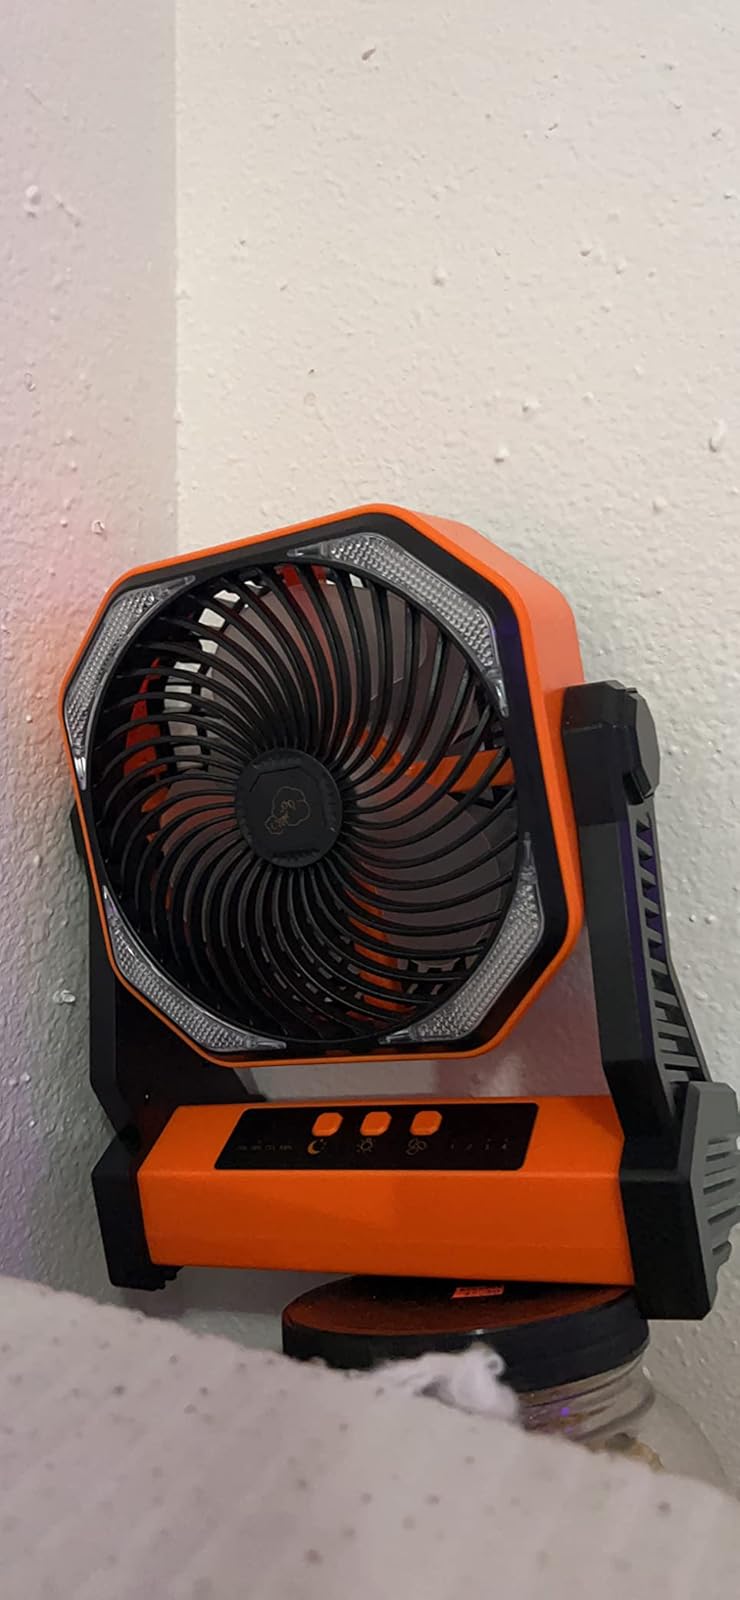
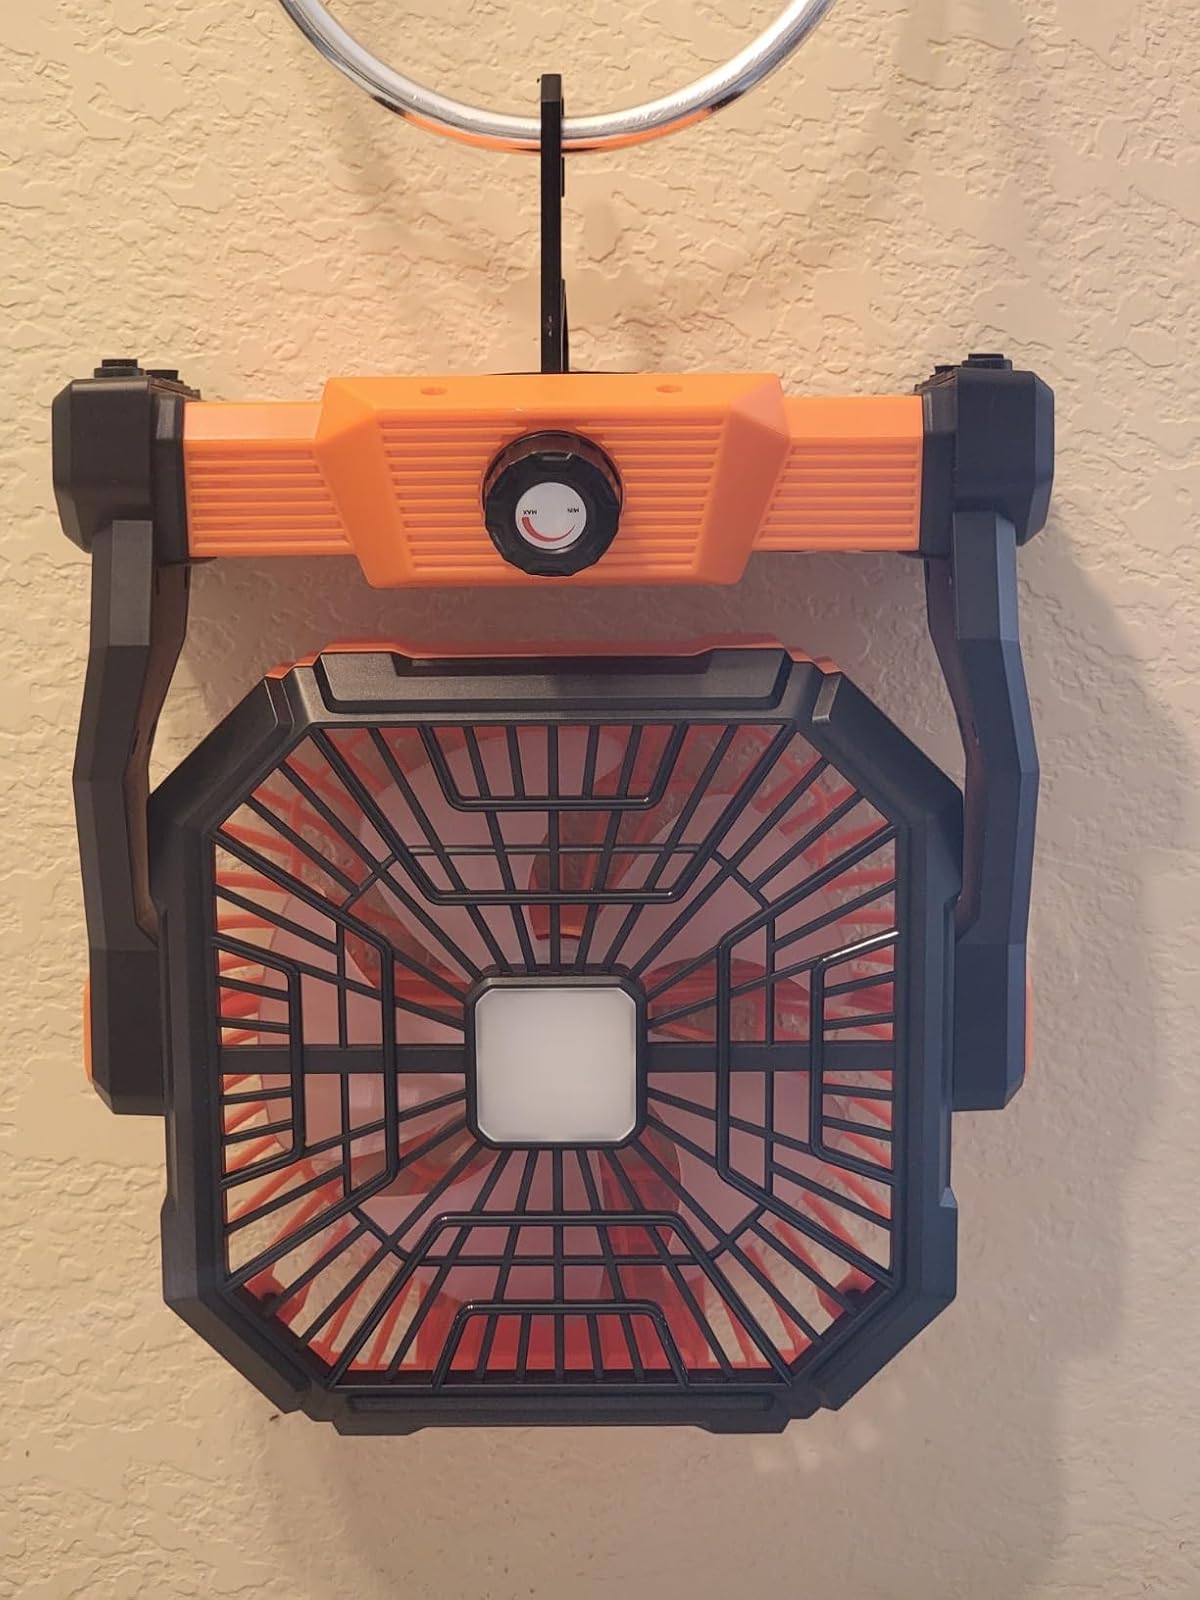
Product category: lantern
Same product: no